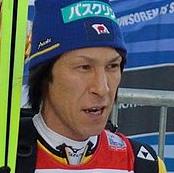
Age: 39